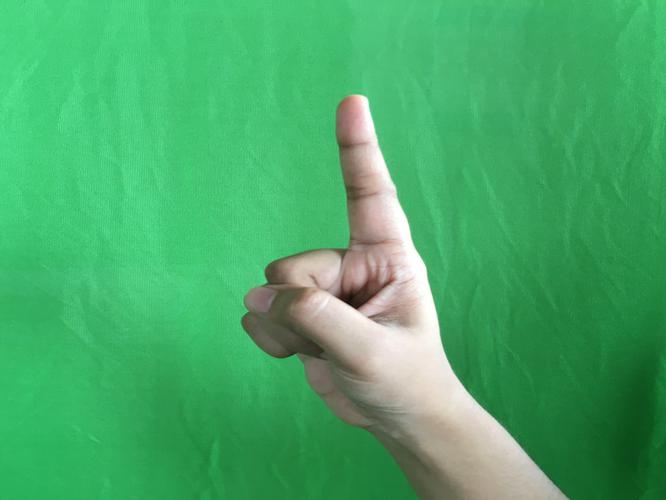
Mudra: Suchi
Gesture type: single_hand